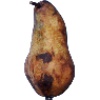
Label: Pear Abate 1